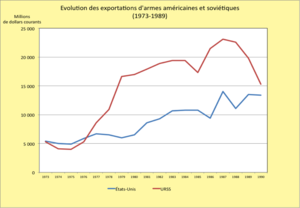
Graphique des exportations d'armes par les États-Unis et l'Union soviétique de 1973 à 1989. Les données source proviennent des rapports annuels ""World Military Expenditures and Arms Transfers"" publiés par le Département d'État américain"
La guerre froide est le nom donné à la période de fortes tensions géopolitiques durant la seconde moitié du XXᵉ siècle, entre d'une part les États-Unis et leurs alliés constitutifs du bloc de l'Ouest et d'autre part l'Union des républiques socialistes soviétiques et ses États satellites formant le bloc de l'Est. La guerre froide s'installe progressivement à partir de la fin de la Seconde Guerre mondiale dans les années 1945 à 1947 et dure jusqu'à la chute des régimes communistes en Europe en 1989, rapidement suivie de la dislocation de l'URSS en décembre 1991.
L'industrie de l'armement est la branche du secteur industriel consacrée à la fabrication et au commerce des armes dans les domaines civil et militaire et de systèmes et fournitures militaires.
Le complexe militaro-industriel désigne l'ensemble constitué par l'industrie de l'armement, les forces armées et les décideurs publics d'un gouvernement, et le jeu de relations complexes entre ces trois pôles destiné à influencer les choix publics.